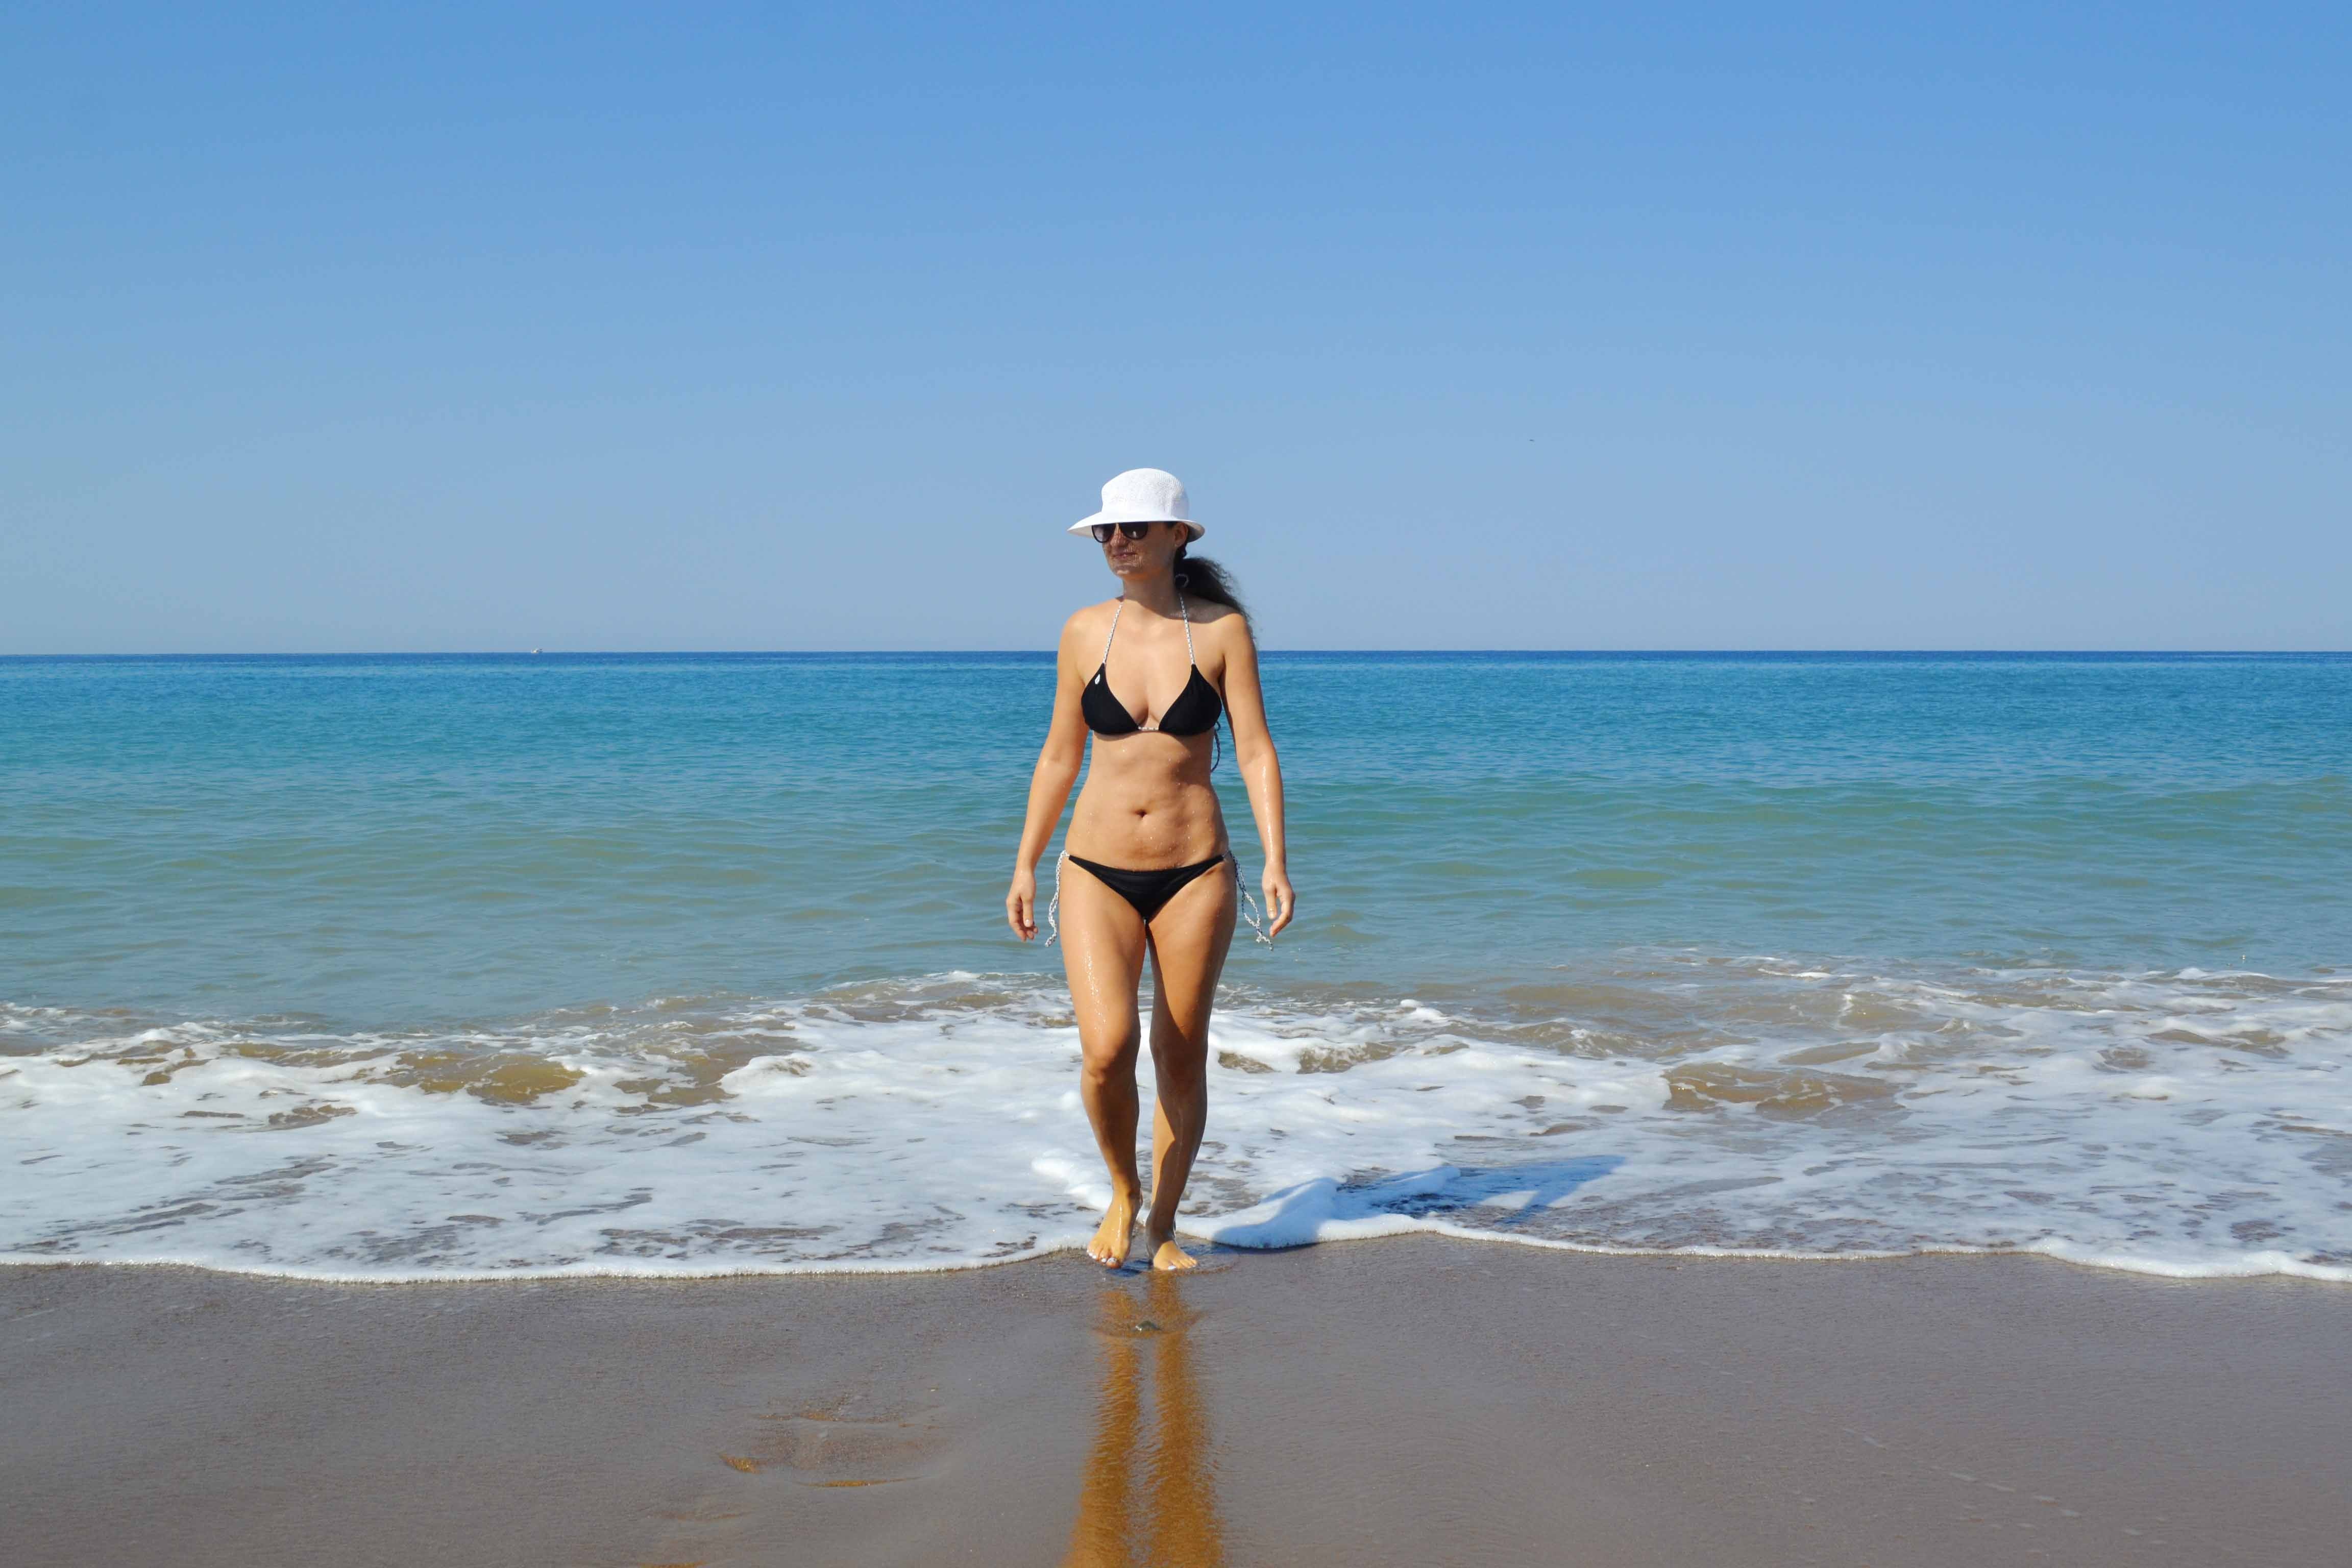
girl, woman, seaside, blue, water, sea, sexy, white, attractive, fashion, model, style, person, lady, elegance, swim suit, seascape, landscape, sun, day, healthy, slim, body, bikini